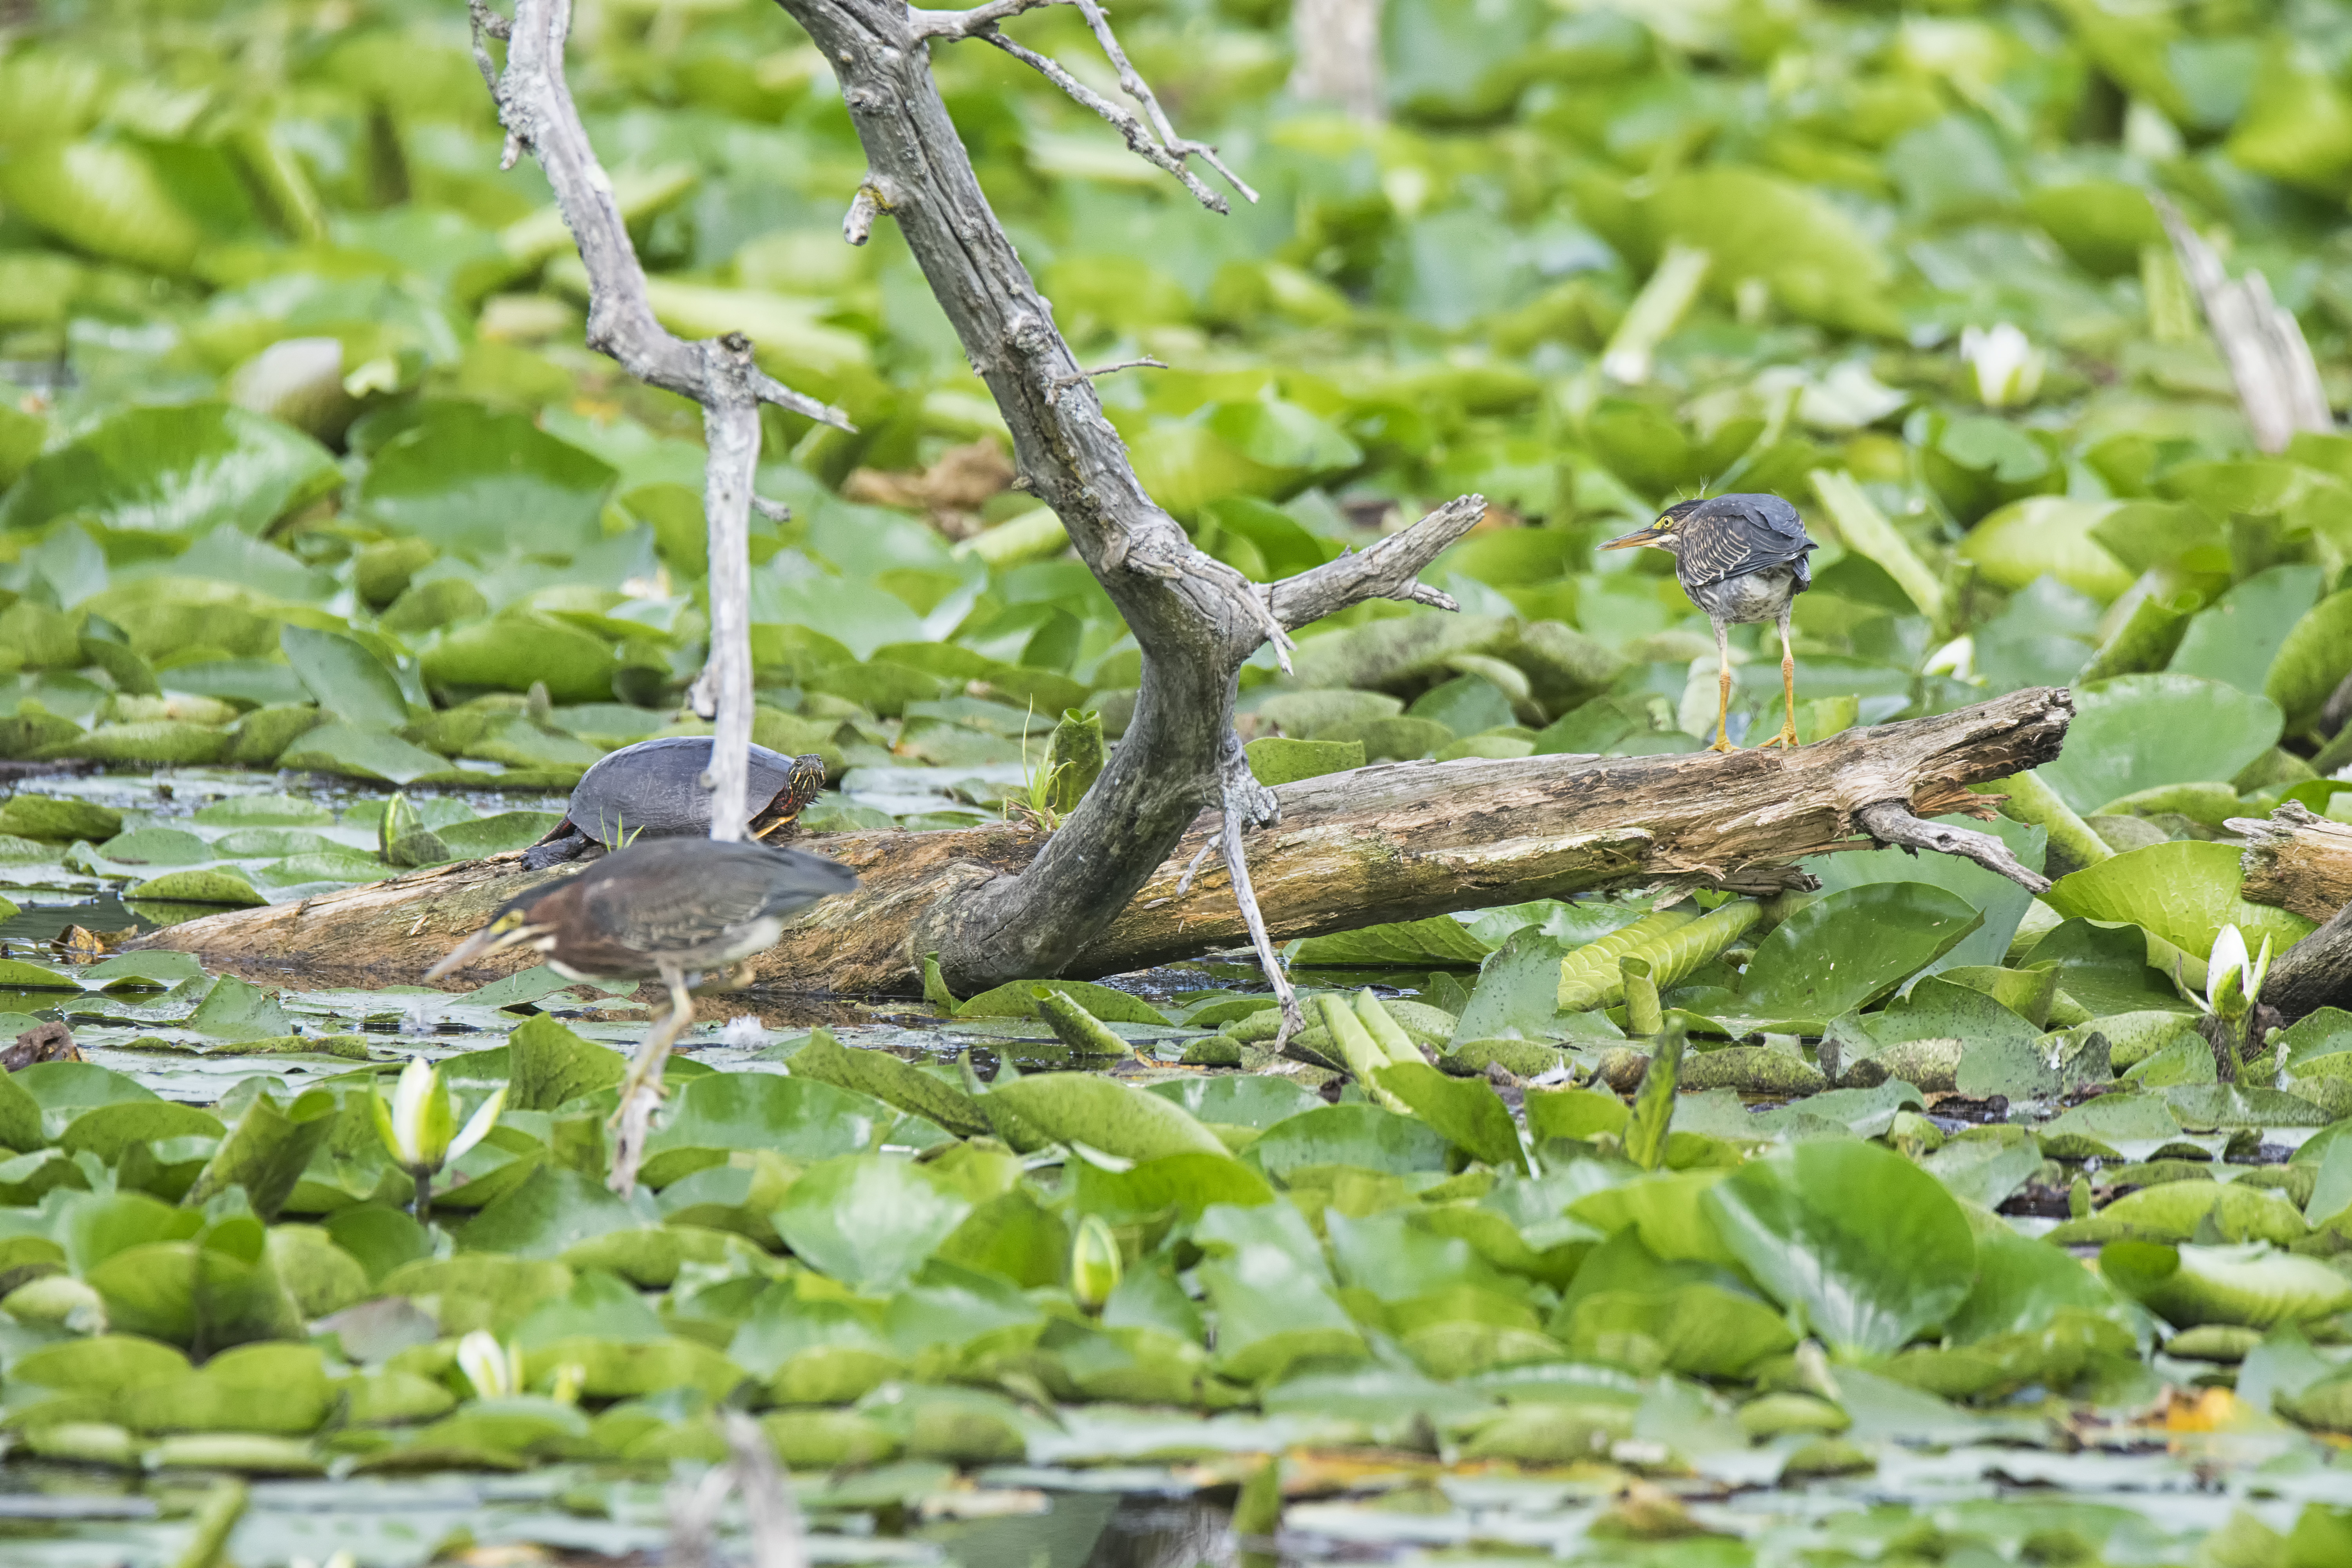
nature, branch, bird, leaf, wildlife, green, jungle, reptile, fauna, canada, rainforest, vert, quebec, heron, sherbrooke, oiseau, perching bird